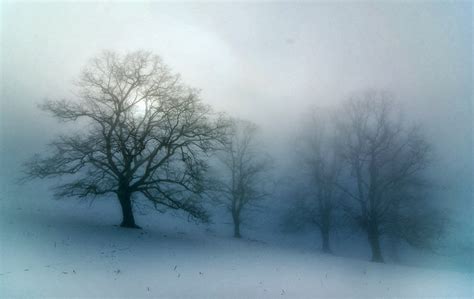
Weather: foggy or hazy